New York Excelsior

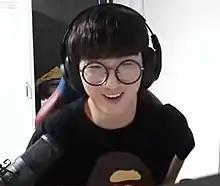
Bang "JJonak" Seong-hyun was the league's first MVP award winner.

The Excelsior first OWL regular season match was on January 11, 2018, and resulted in a 3–1 win over the Boston Uprising. They ended Stage 1 of the 2018 season with a record, earning them the top spot and first-round bye in the Stage 1 Playoffs. However, the team lost in the finals to the London Spitfire, 3–2. Stage 2 played out much like Stage 1 for New York, as the team went on to post again a 9–1 record and a first-round bye into the Stage 2 Playoffs. New York defeated the Philadelphia Fusion, 3–2, on March 25 to claim their first midseason tournament title. In Stage 3, New York once again posted a 9–1 record, giving them the second seed for the Stage 3 Playoffs. The team won in the Stage 3 finals against Boston Uprising by a score of 3–0, giving New York back-to-back midseason tournament titles. New York posted their worst record, 7–3, in Stage 4, but still claimed the third seed for the Stage 4 Playoffs. They lost in the Stage 4 finals against the Los Angeles Valiant by a score of 1–3. New York ended their 2018 season with a league-best 34–6 record and qualified for a first-round bye into the season playoffs. The team's first playoff opponent was the Philadelphia Fusion in the semifinals on July 18 and 21. New York lost both matchups by scores of 0–3 and 2–3, eliminating them from the playoffs. Support player Bang "JJonak" Seong-hyun was won the league's regular season Most Valuable Player award.